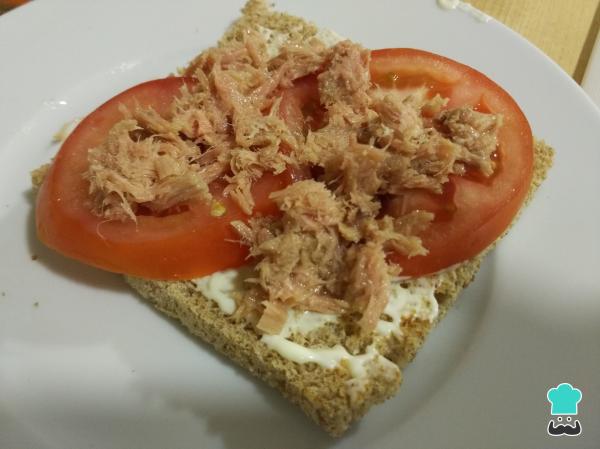
Vamos montando el club sándwich de atún: Colocamos un par de rodajas de tomate y parte del atún. Es preciso escurrir el atún cuando viene en conserva para que no haya un exceso de grasa.